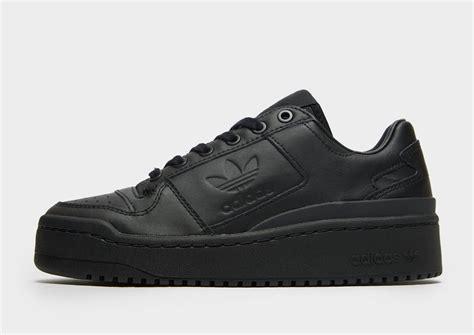
Brand: Adidas
Model: Forum Bold